History of the Italian Republic

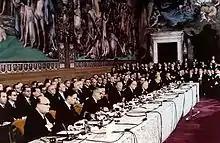
The signing ceremony of the Treaty of Rome on 25 March 1957, creating the European Economic Community, forerunner of the present-day European Union

The photo, which later became a "symbol" of the celebrations for the outcome of the referendum, portrays the face of a young woman emerging from a copy of "Il Corriere della Sera" of 6 June 1946 with the title «"È nata la Repubblica Italiana"» ("The Italian Republic is born").